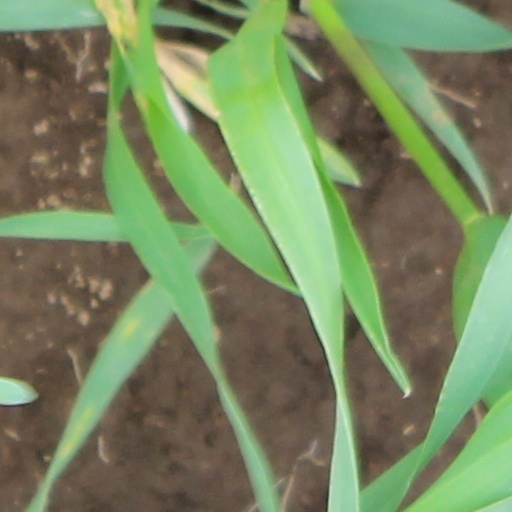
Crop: wheat